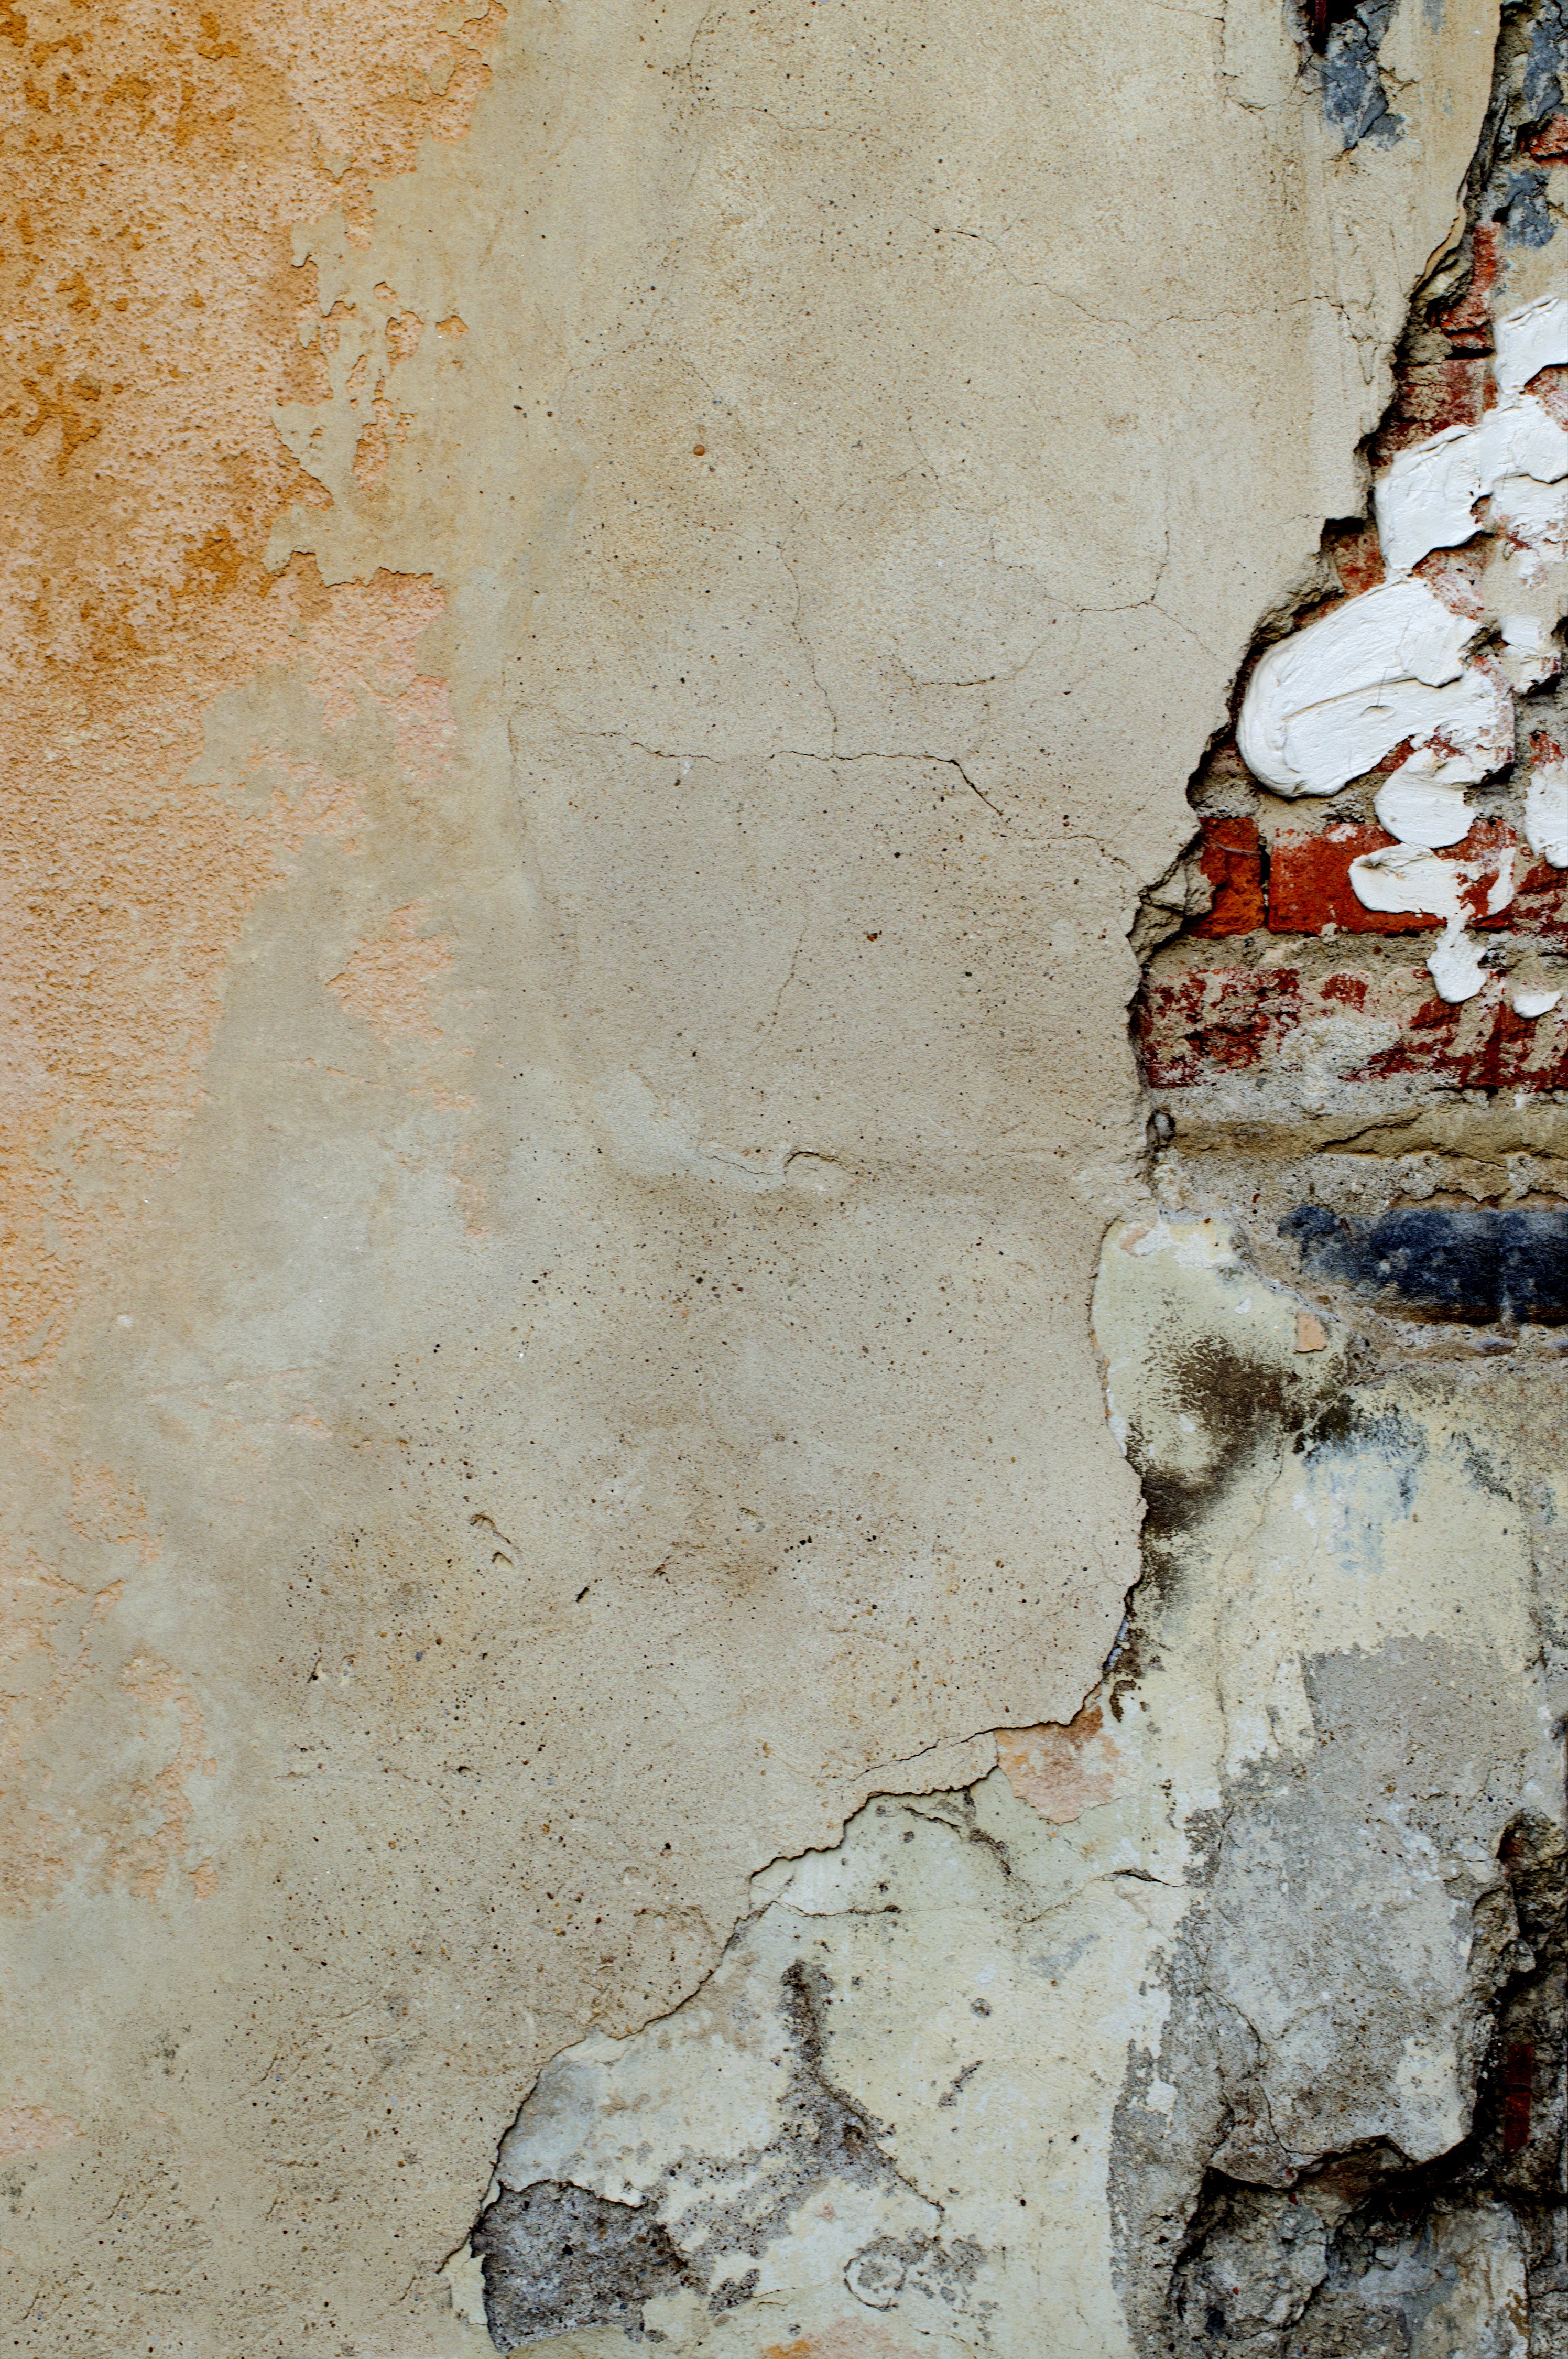
rock, wood, texture, old, wall, color, dirty, material, painting, art, temple, bricks, damaged, plaster, flooring, ancient history